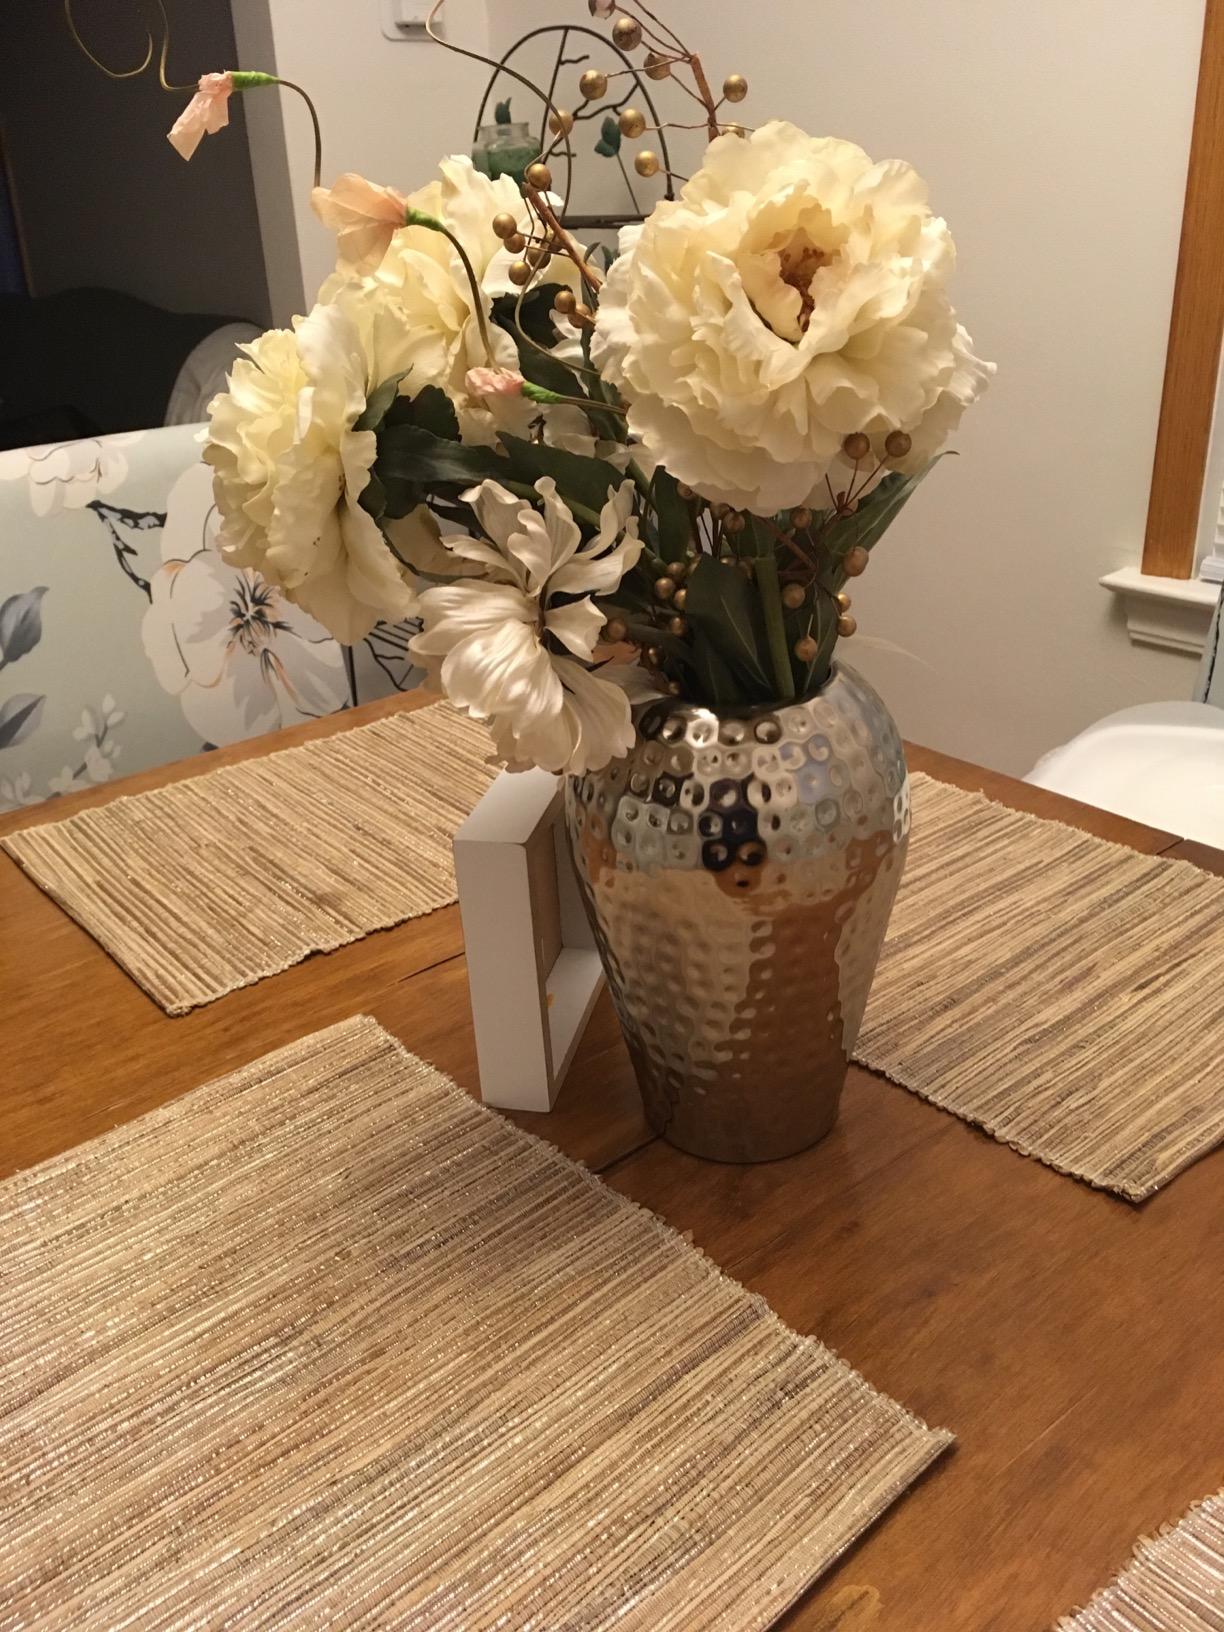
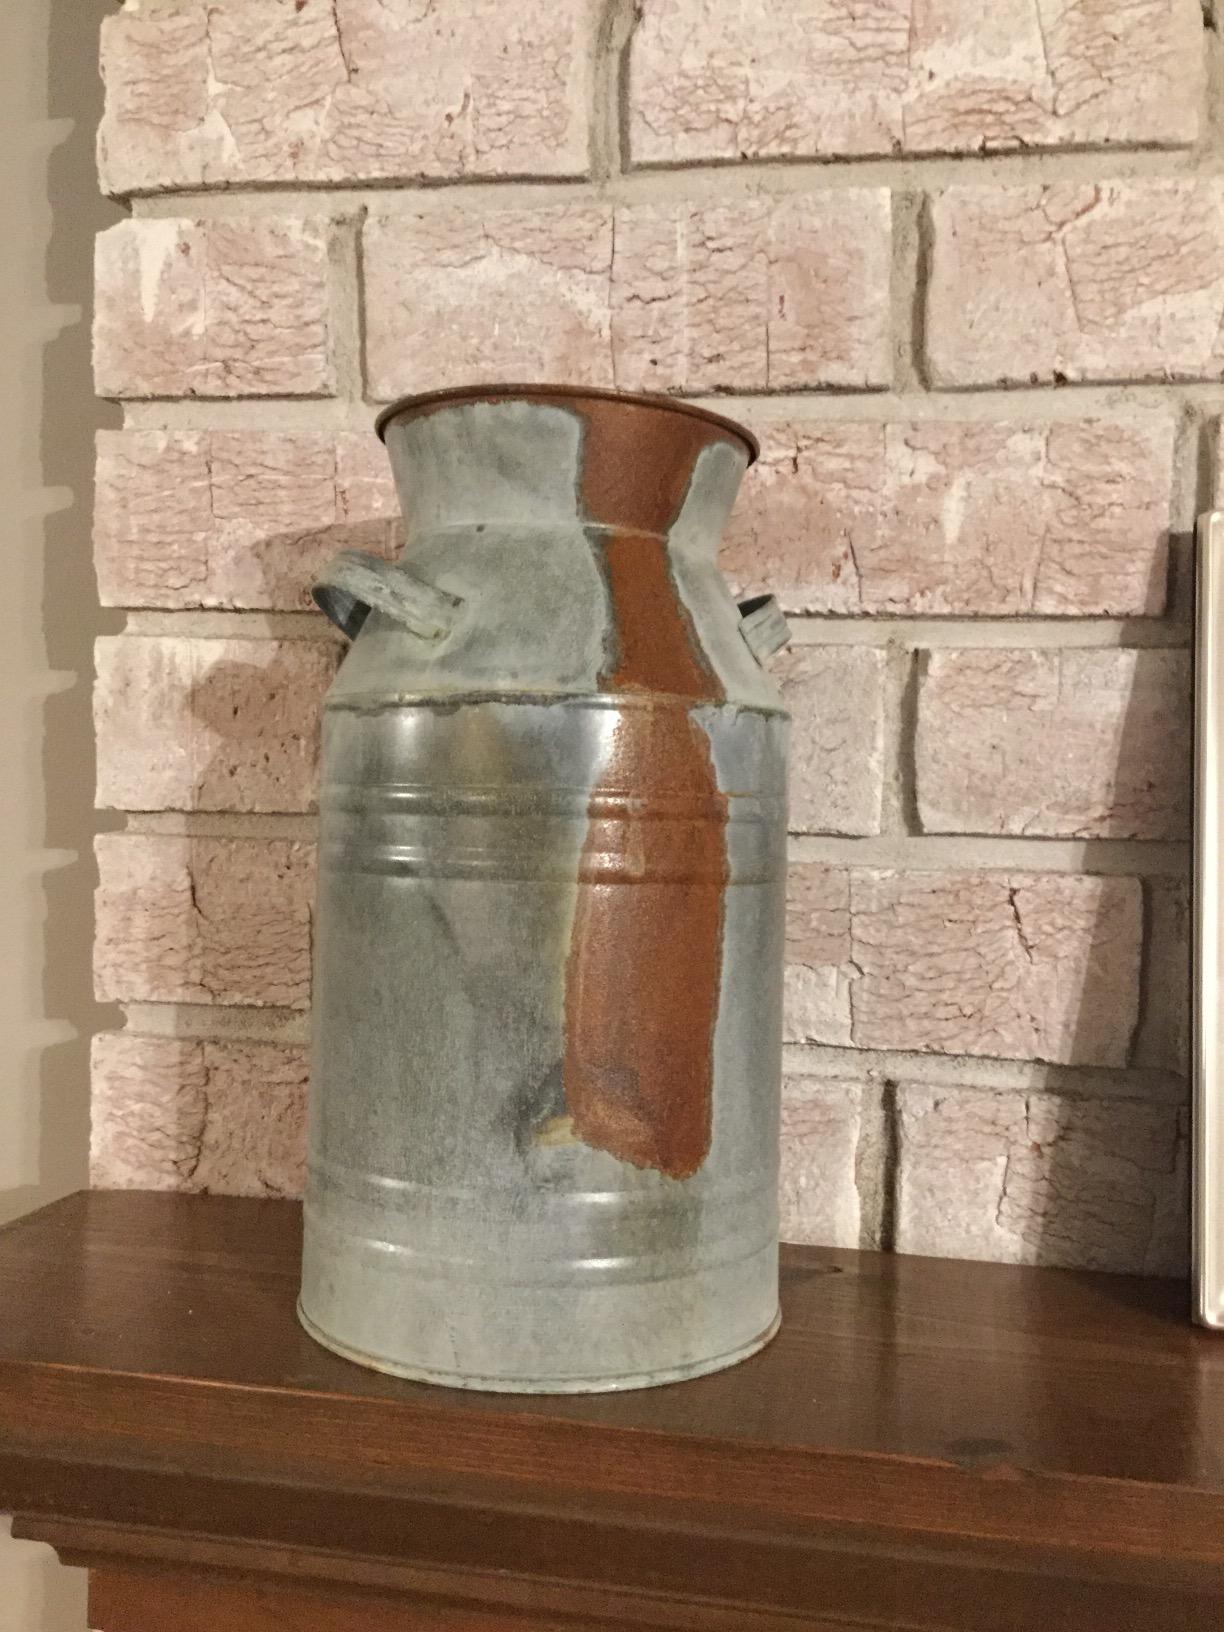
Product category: vase
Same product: no